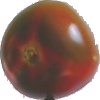
Label: Tomato Maroon 1